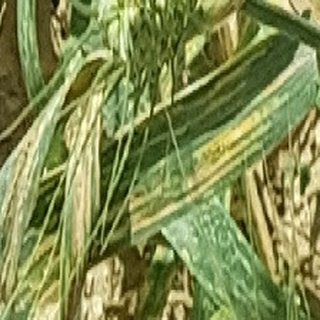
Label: wheat_yellow_rust